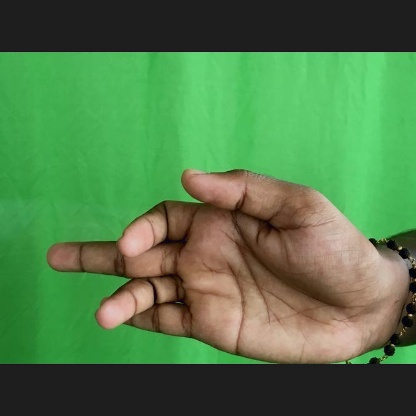
Mudra: Shukatundam